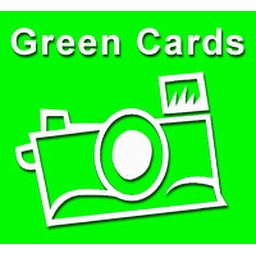
If you have a bright green card, click the Green Station Set in the right column on this page.